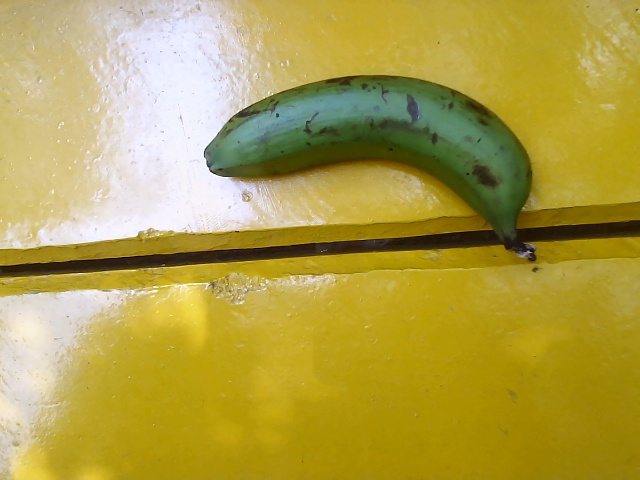
Label: Raw_Banana